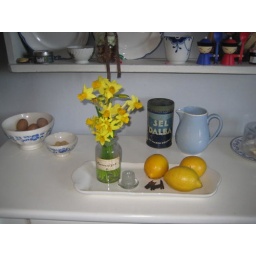
in the kitchen. Tin is another flea market find from Paris. As is the small dog brooch on the tray.